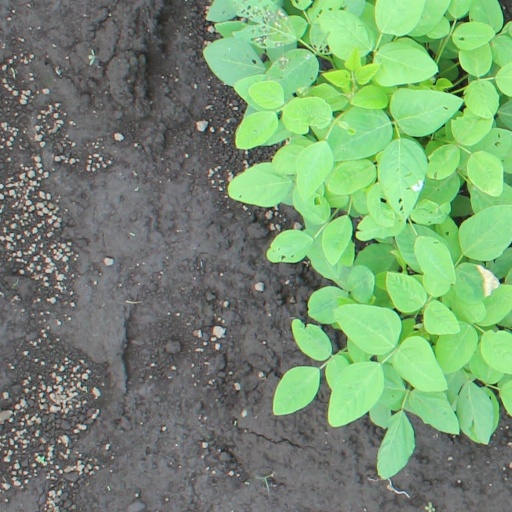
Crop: soybean